Dartmoor Preservation Association

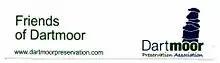
Friends of Dartmoor Car Sticker

In common with other amenity bodies, such as those for the Lake District, Peak District, Pembrokeshire Coast, Yorkshire Dales Three Peaks and the New Forest Trust, the image of Dartmoor Preservation Association is evolving from its Victorian origins, although the original name is being retained. Friends of Dartmoor projects a more modern image of preservation where several years of diplomacy have achieved good relations with the partner agencies that operate in the Dartmoor arena. This is due mainly to the efforts of the previous CEO, James Paxman and his successor, Phil Hutt.